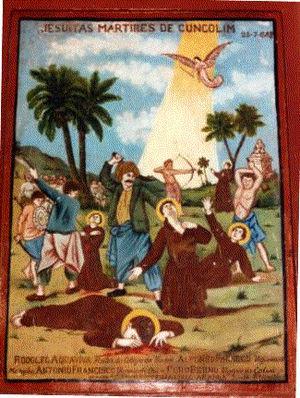
Le bienheureux Pierre Berno, né vers 1552 à Ascona, dans le canton du Tessin, et mort le 25 juillet 1583 à Cuncolim, est un prêtre jésuite suisse, missionnaire en Inde. Avec d’autres il fut assassiné lors d’une révolte populaire anti portugaise à Cuncolim. Considéré comme martyr de la foi par l’Église catholique il est liturgiquement commémoré, avec les autres ‘martyrs de Salcete’, le 4 novembre.
Le bienheureux Rodolphe Acquaviva, né à Atri, le 2 octobre 1550 et mort à Cuncolim, en Inde, le 25 juillet 1583, est un prêtre jésuite italien, missionnaire à la cour d'Akbar en Inde du Nord, et mort en témoin de la foi chrétienne à Cuncolim. Il fut reconnu comme martyr par l'Église catholique et béatifié, avec quatre compagnons jésuites, en 1893 par Léon XIII.